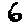
Label: 6